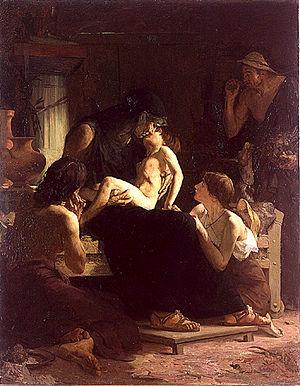
Pierre Bodard, Cérès rendant la vie à un enfant, 1909, Paris, ENSBA
Cette page recense les lauréats du prix de Rome en peinture, récompense inaugurée en 1663, et de façon officielle en 1667, par l'Académie royale de peinture et de sculpture à Paris, et supprimée par une réforme, après 1968.
Pierre Bodard, né à Bordeaux le 15 avril 1881 et mort à Paris le 18 juin 1937, est un peintre français.